Bristol Britannia

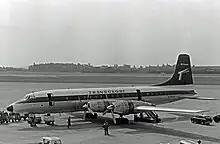
Ex-Canadian Pacific Air Lines Britannia Model 314 of Transglobe Airways at Manchester Airport in June 1966

In 1954, a licence was issued to Canadair to build the derivative Canadair CL-28/CP-107 Argus, and the Canadair CL-44/Canadair CC-106 Yukon. Based on the Britannia, the Argus maritime patrol and anti-submarine military aircraft was optimised for endurance on long-range patrol, not speed, and used four Wright R-3350-32W Turbo-Compound engines that used less fuel at low altitude. Unlike its Britannia forebear, the Argus was a hybrid, using the Britannia wings, tail surfaces and landing gear matched to a "purpose-built", unpressurised fuselage. It substituted North American materials and standard parts for British parts.